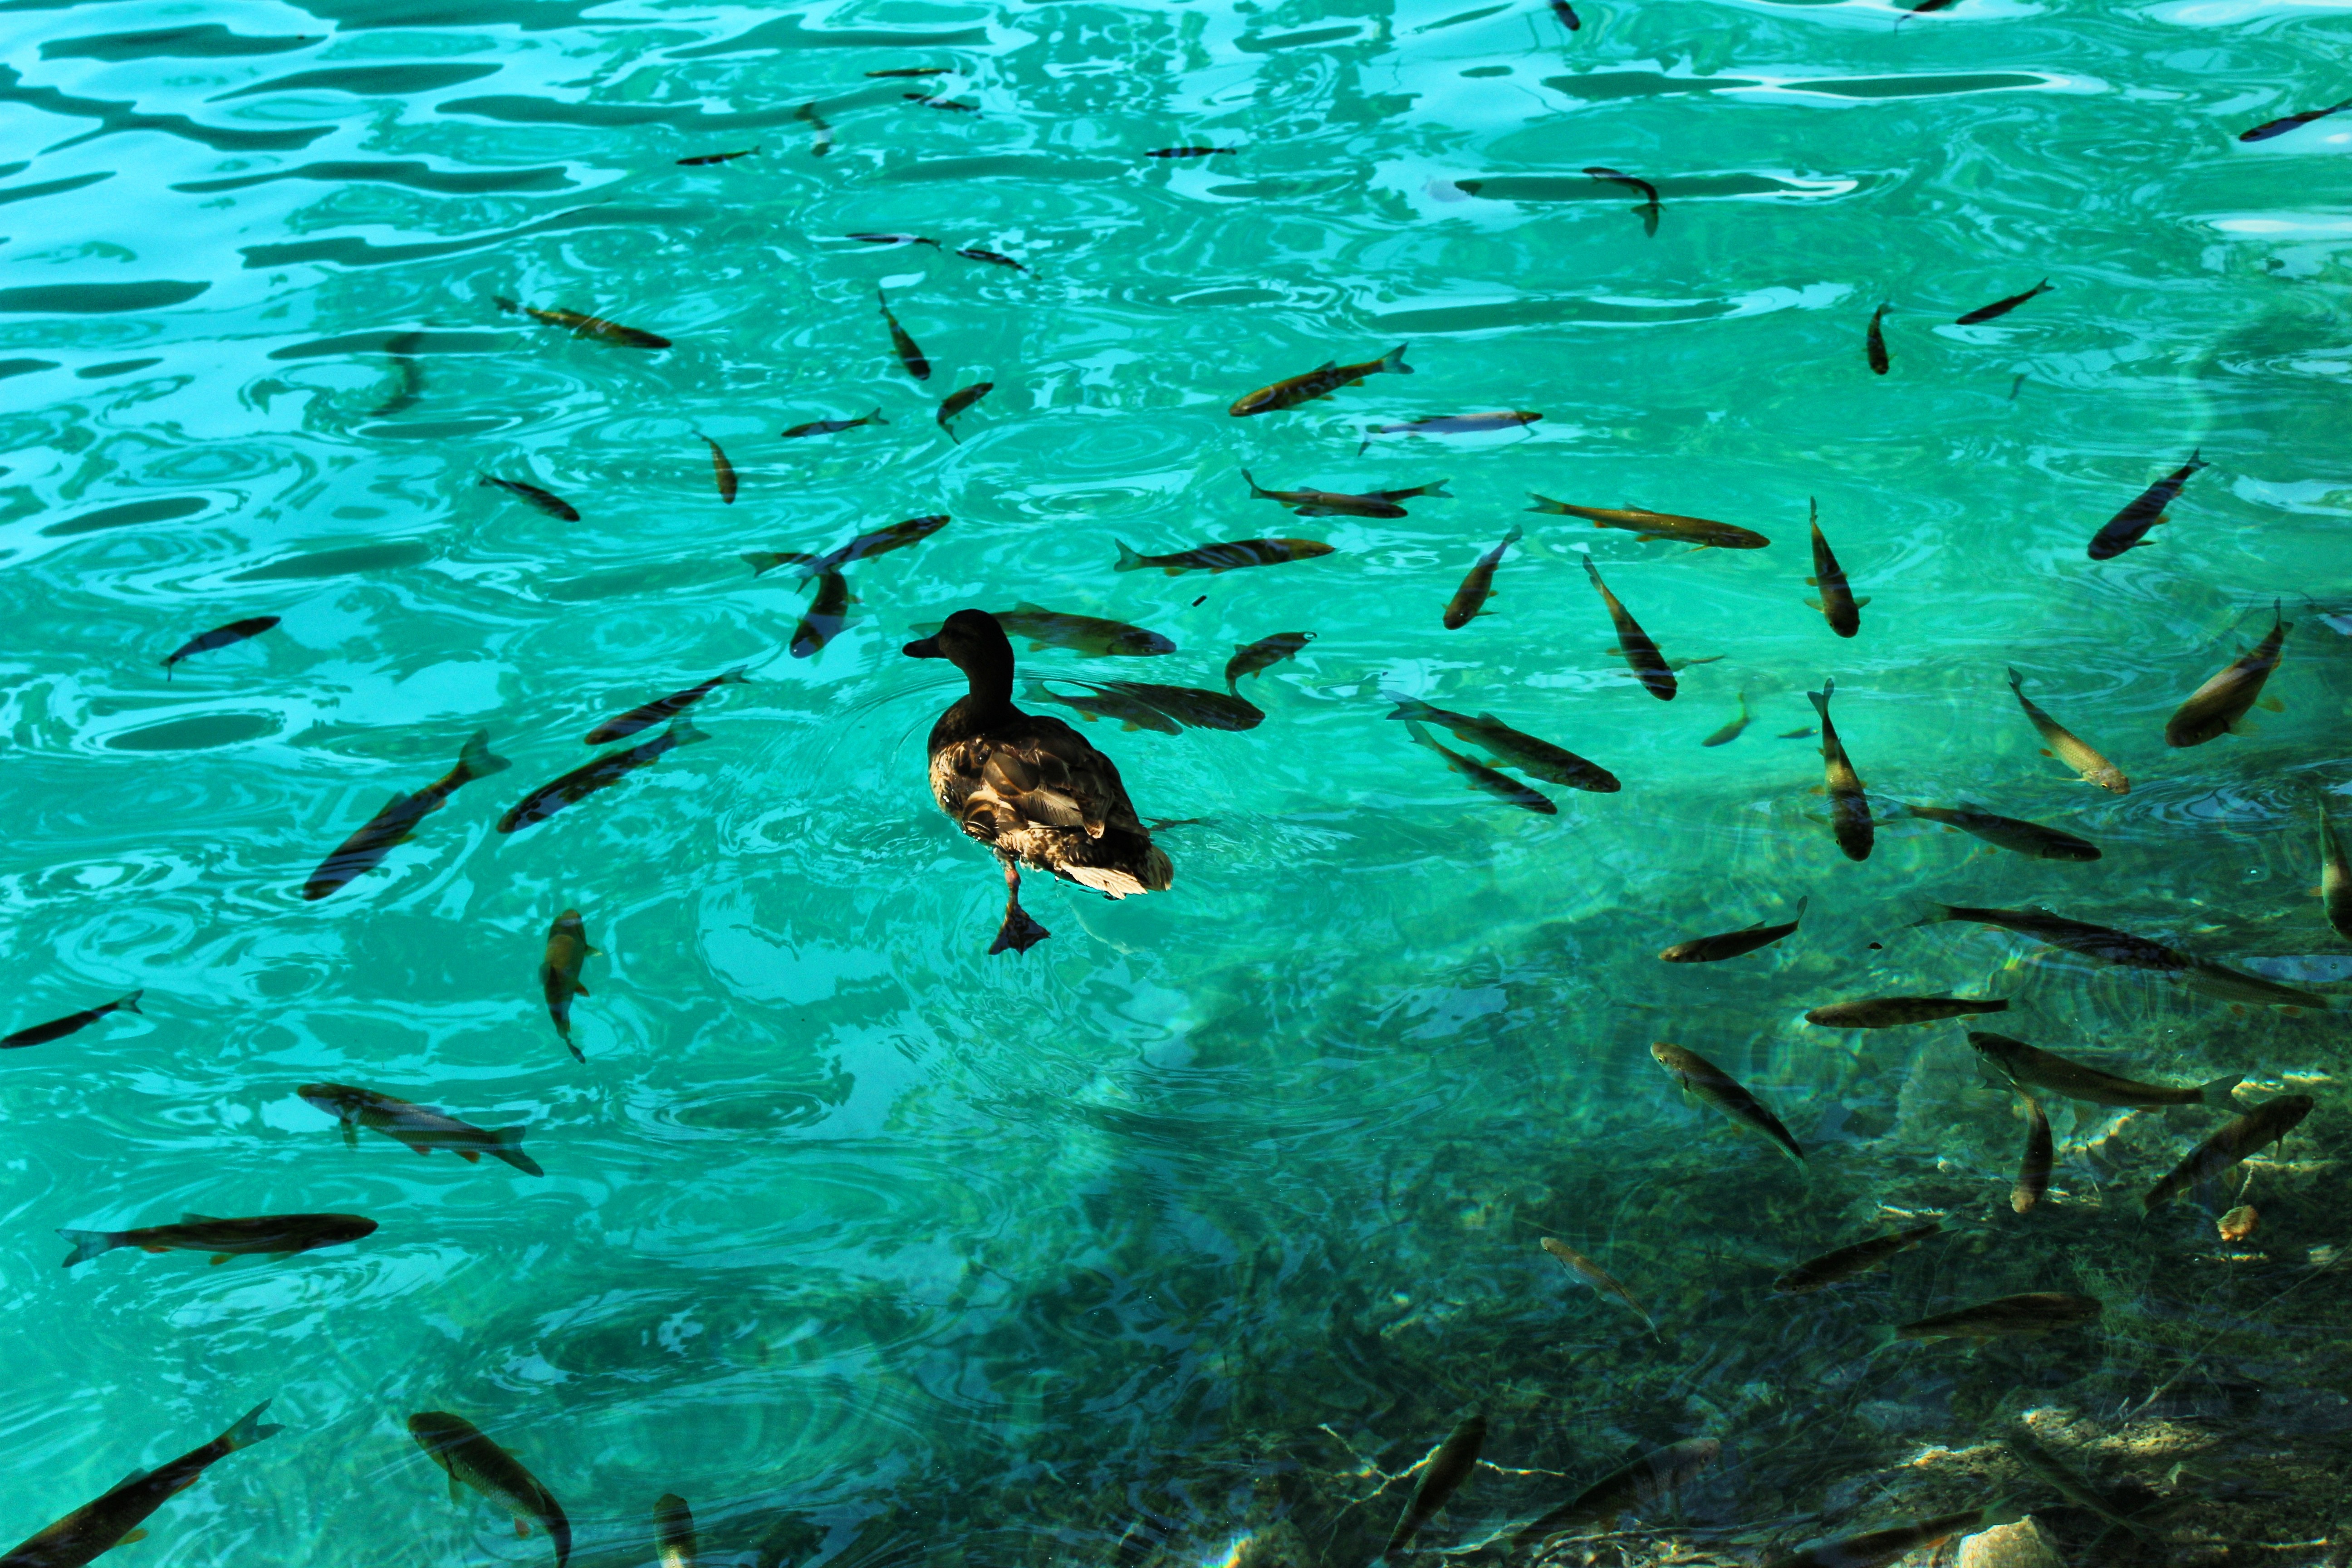
sea, water, bird, lake, animal, pond, wildlife, underwater, biology, natural, aquatic, fish, coral reef, reef, clear water, duck, duck and fish, marine biology, coral reef fish